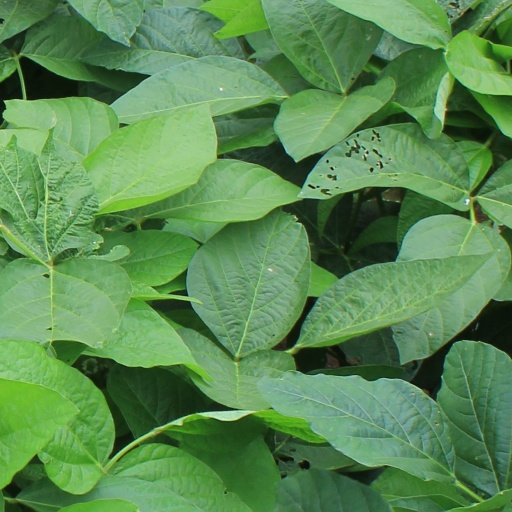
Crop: soybean